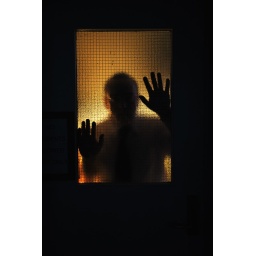
Man holds hand against wire reinforced glass fire door window.